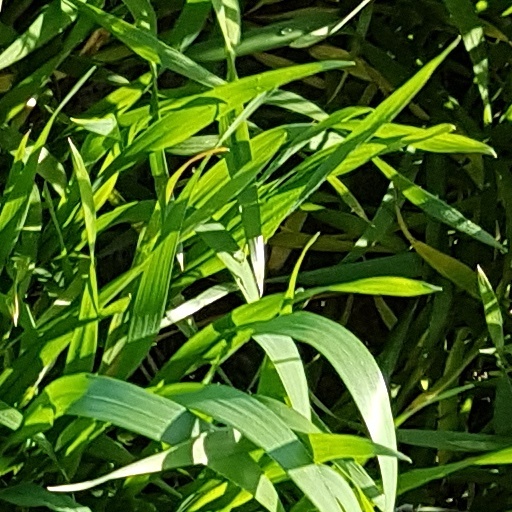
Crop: wheat